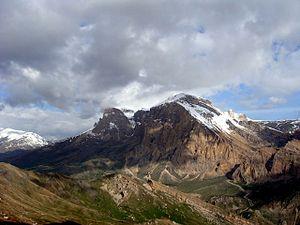
Le mont Chahdagh est un sommet de la chaîne du Grand Caucase culminant à 4 243 mètres d'altitude dans le raïon de Qusar en Azerbaïdjan, près de la frontière avec la Russie. Des habitations troglodytiques préhistoriques ont été découvertes à la base de la montagne, indiquant une habitation de plus de 9 000 ans.